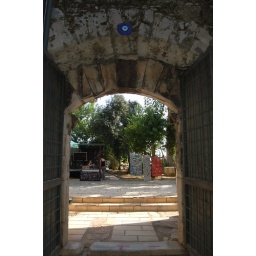
blue eye over door